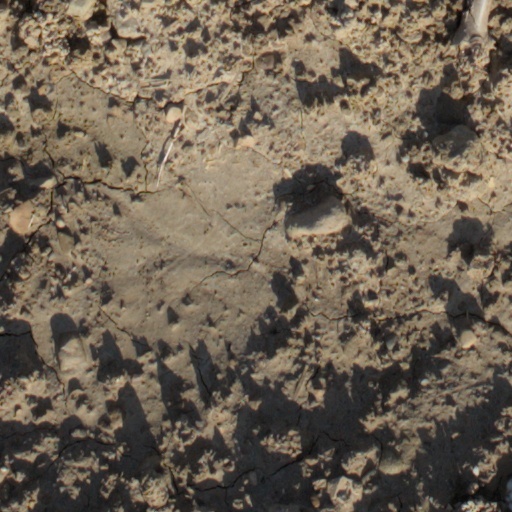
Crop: wheat